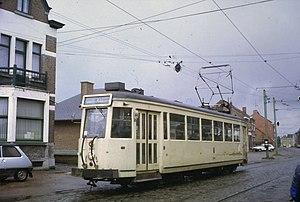
Motrice type S 9040 sur la ligne 30 vers Anderlues Jonction à l'arrêt d'Anderlues Arbiette.
Liste du matériel roulant de la Société nationale des chemins de fer vicinaux.